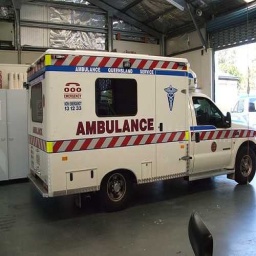
Label: ambulance